NASCAR Xfinity Series at Mexico City

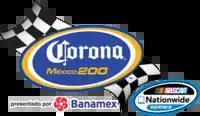
The logo for the 2008 race.

In the 2008 race, the race was renamed the Corona Mexico 200. Kyle Busch passed Scott Pruett with 7 laps to go to win the race.